Codex Balduini Trevirensis

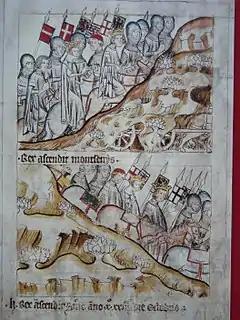
Henry VII crosses the Alps. Baldwin himself is depicted with a red cap, under the banners of the Electorate of Trier and of Luxemburg, riding between king Henry (riding under the eagle standard) and queen Margaret of Brabant. Also shown are the banners of Blankenheim, Savoy and Austria (on the ascent), and of the Teutonic Knights and of Henry of Flanders (on the descent).

Codex Balduini Trevirensis (also known as the "Balduineum", or as "Codex Balduineus"), is an illustrated chronicle made for Baldwin of Luxemburg, archbishop of Trier and brother of the late emperor Henry VII.